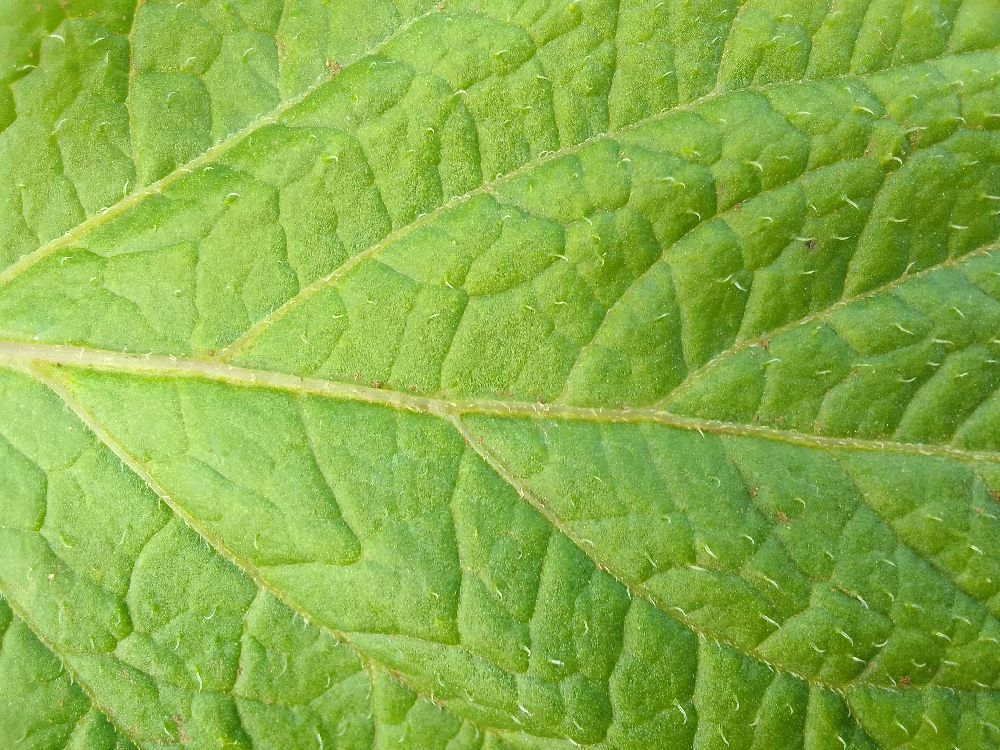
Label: Healthy